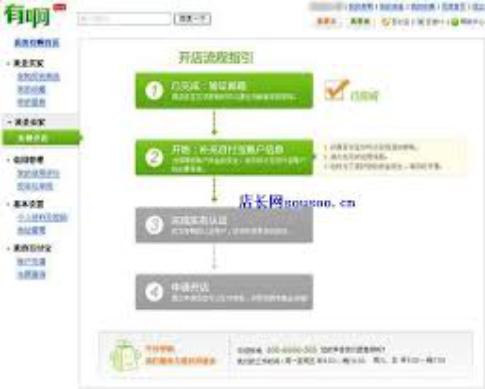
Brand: BaDuYoua
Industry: Others